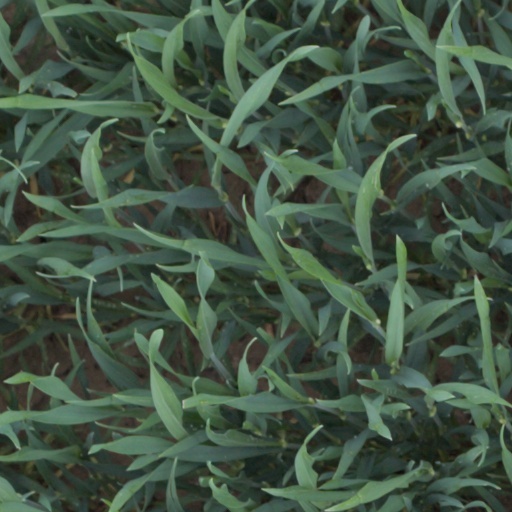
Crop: wheat